Cinema of the United Kingdom

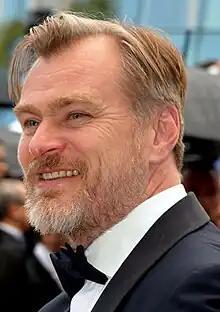
Christopher Nolan directed several of the early 21st century's most critically and commercially successful films.

The first decade of the 21st century was a relatively successful one for the British film industry. Many British films found a wide international audience due to funding from BBC Films, Film 4 and the UK Film Council, and some independent production companies, such as Working Title, secured financing and distribution deals with major American studios. Working Title scored three major international successes, all starring Hugh Grant and Colin Firth, with the romantic comedies "Bridget Jones's Diary" (2001), which grossed $254 million worldwide; the sequel "", which earned $228 million; and Richard Curtis's directorial debut "Love Actually" (2003), which grossed $239 million. The most successful of all, Phyllida Lloyd's "Mamma Mia!" (2008), grossed $601 million.